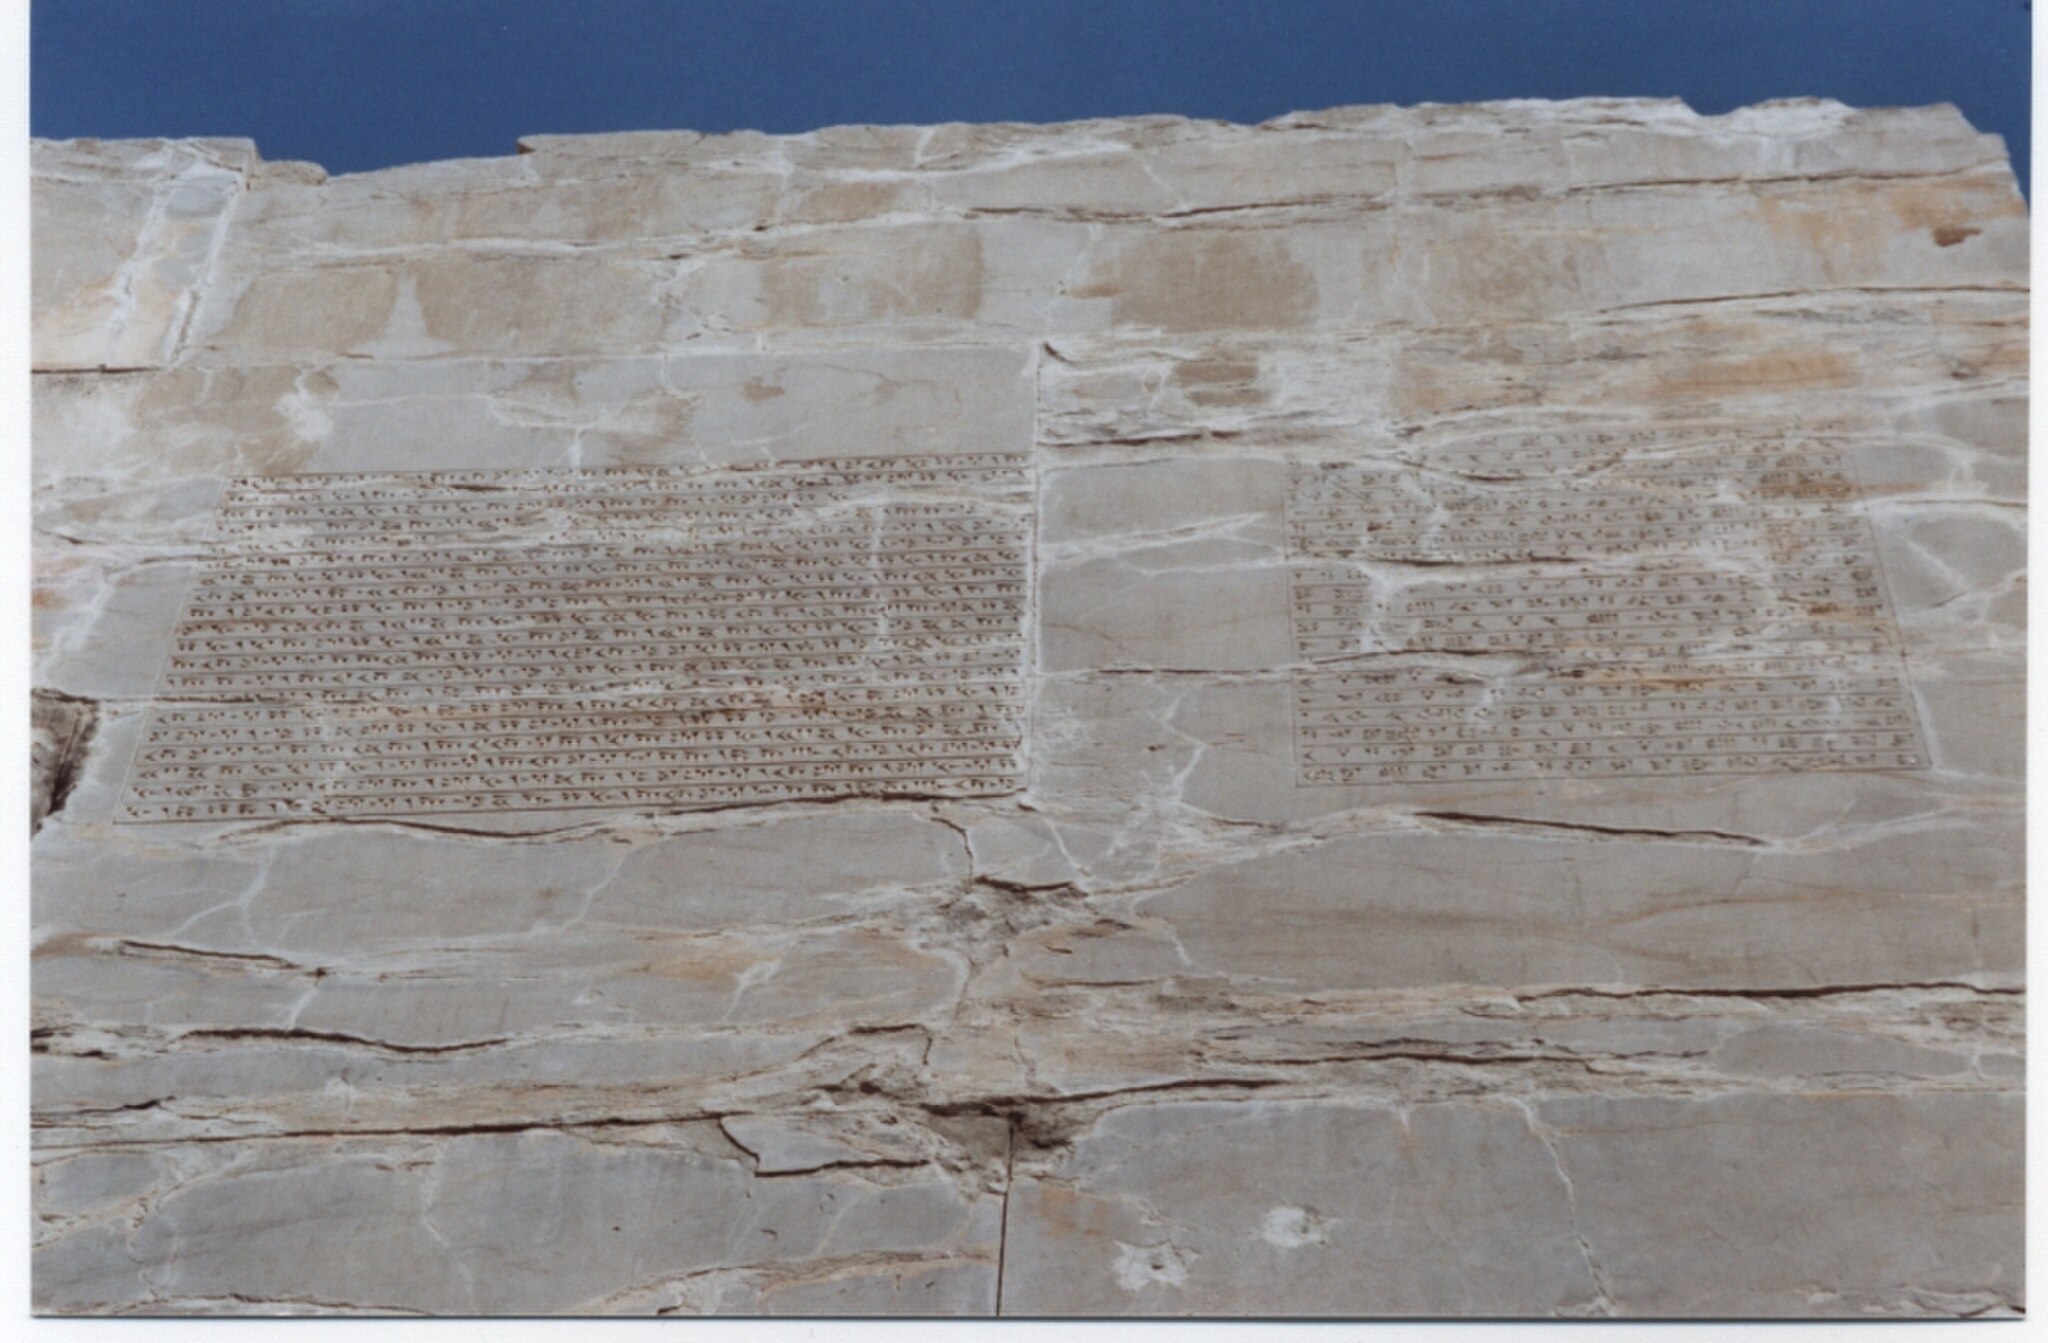
Title: Inscription Xerxès
Description: Xerxès Royal Inscription at the Gate of all Nations, Persepolis, Iran. April 2006. Picture taken by Pentocelo
Date: 13 January 2007 (original upload date)
Categories: Walls in Iran, Files with no machine-readable source, Gate of All Nations (inscriptions), Self-published work, PD-self, Assumed own work, Cuneiform inscriptions